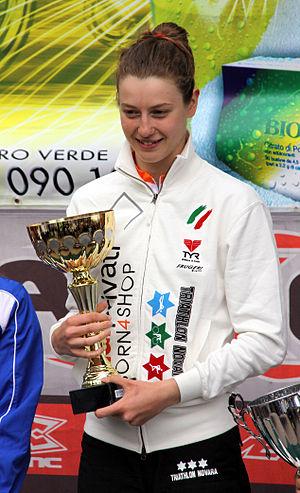
Alice Betto est une triathlète italienne, multiple championne d'Italie de triathlon, elle remporte trois fois le championnat national.